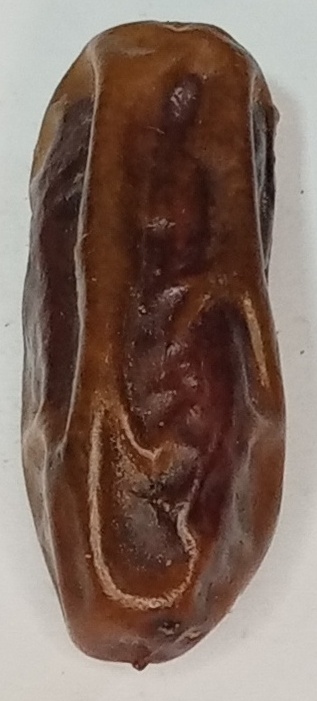
Variety: gajar
Size: large
Grade: grade-3